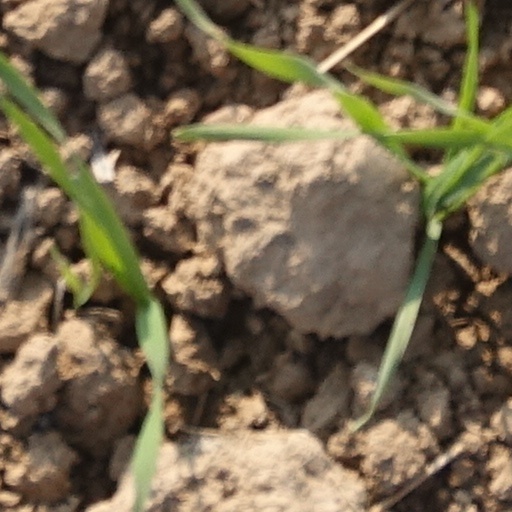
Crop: wheat